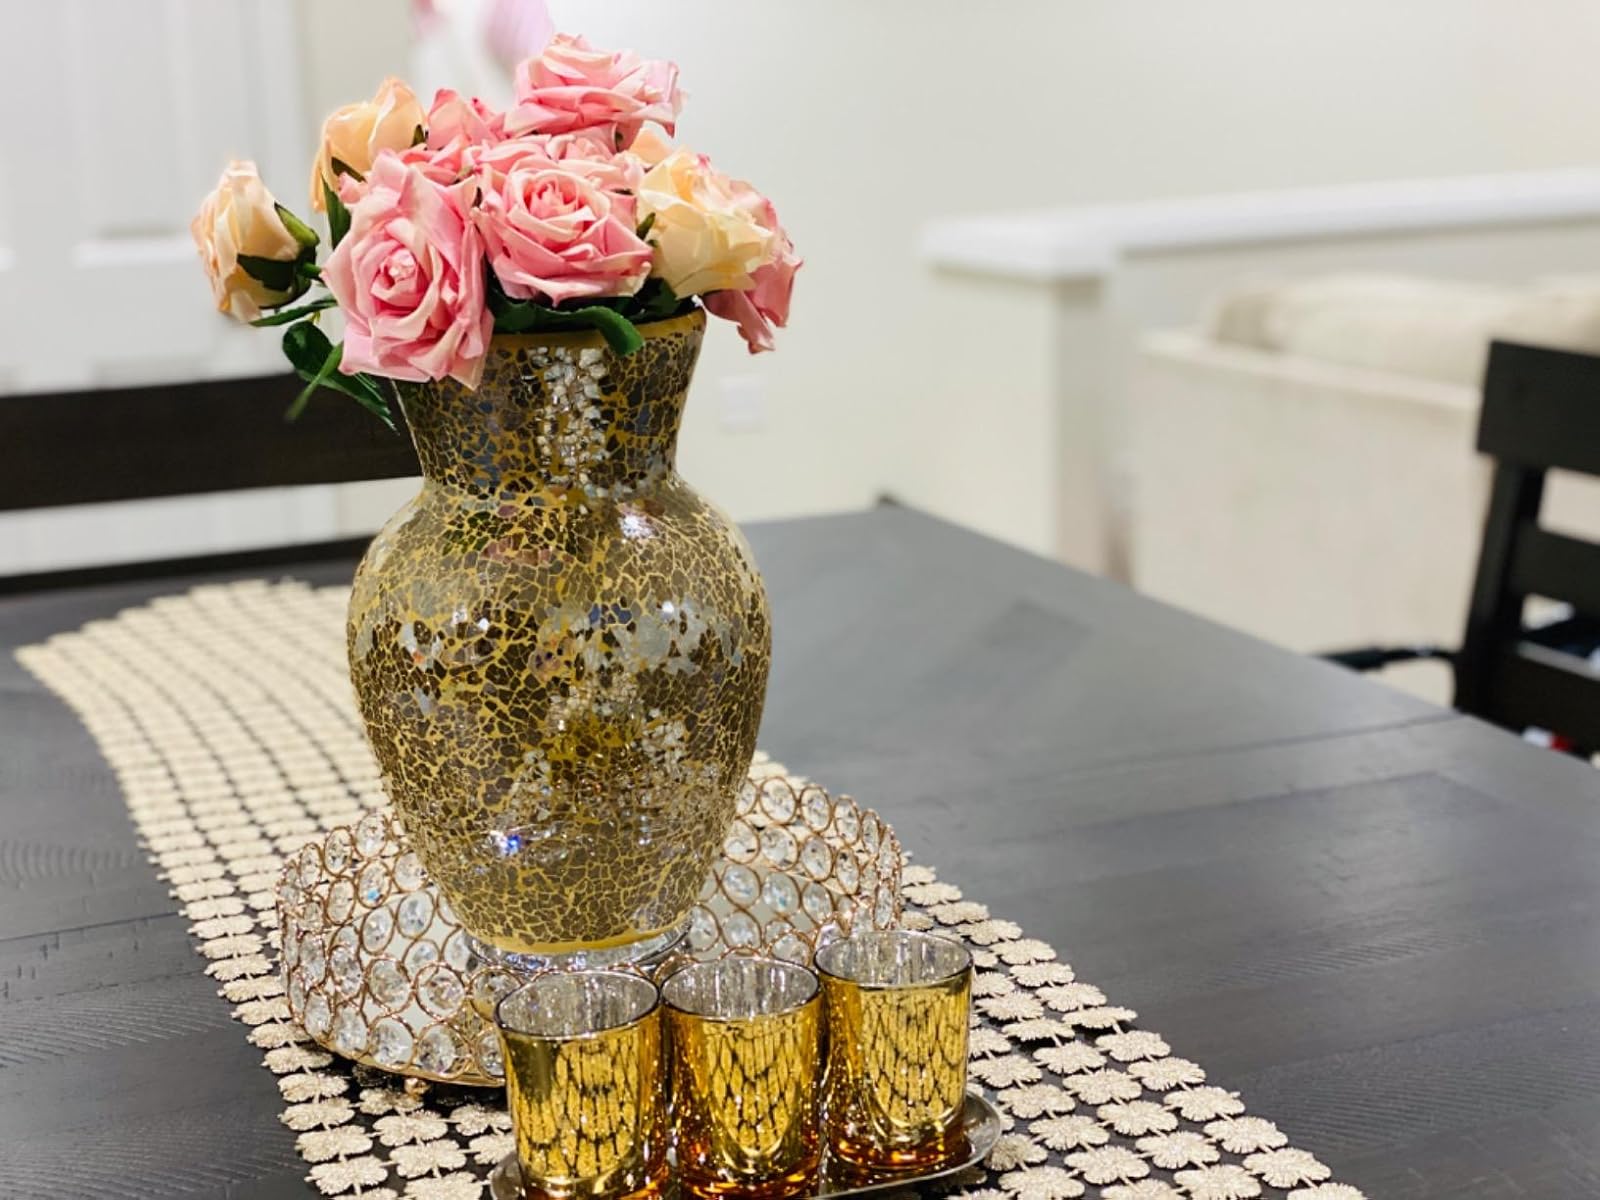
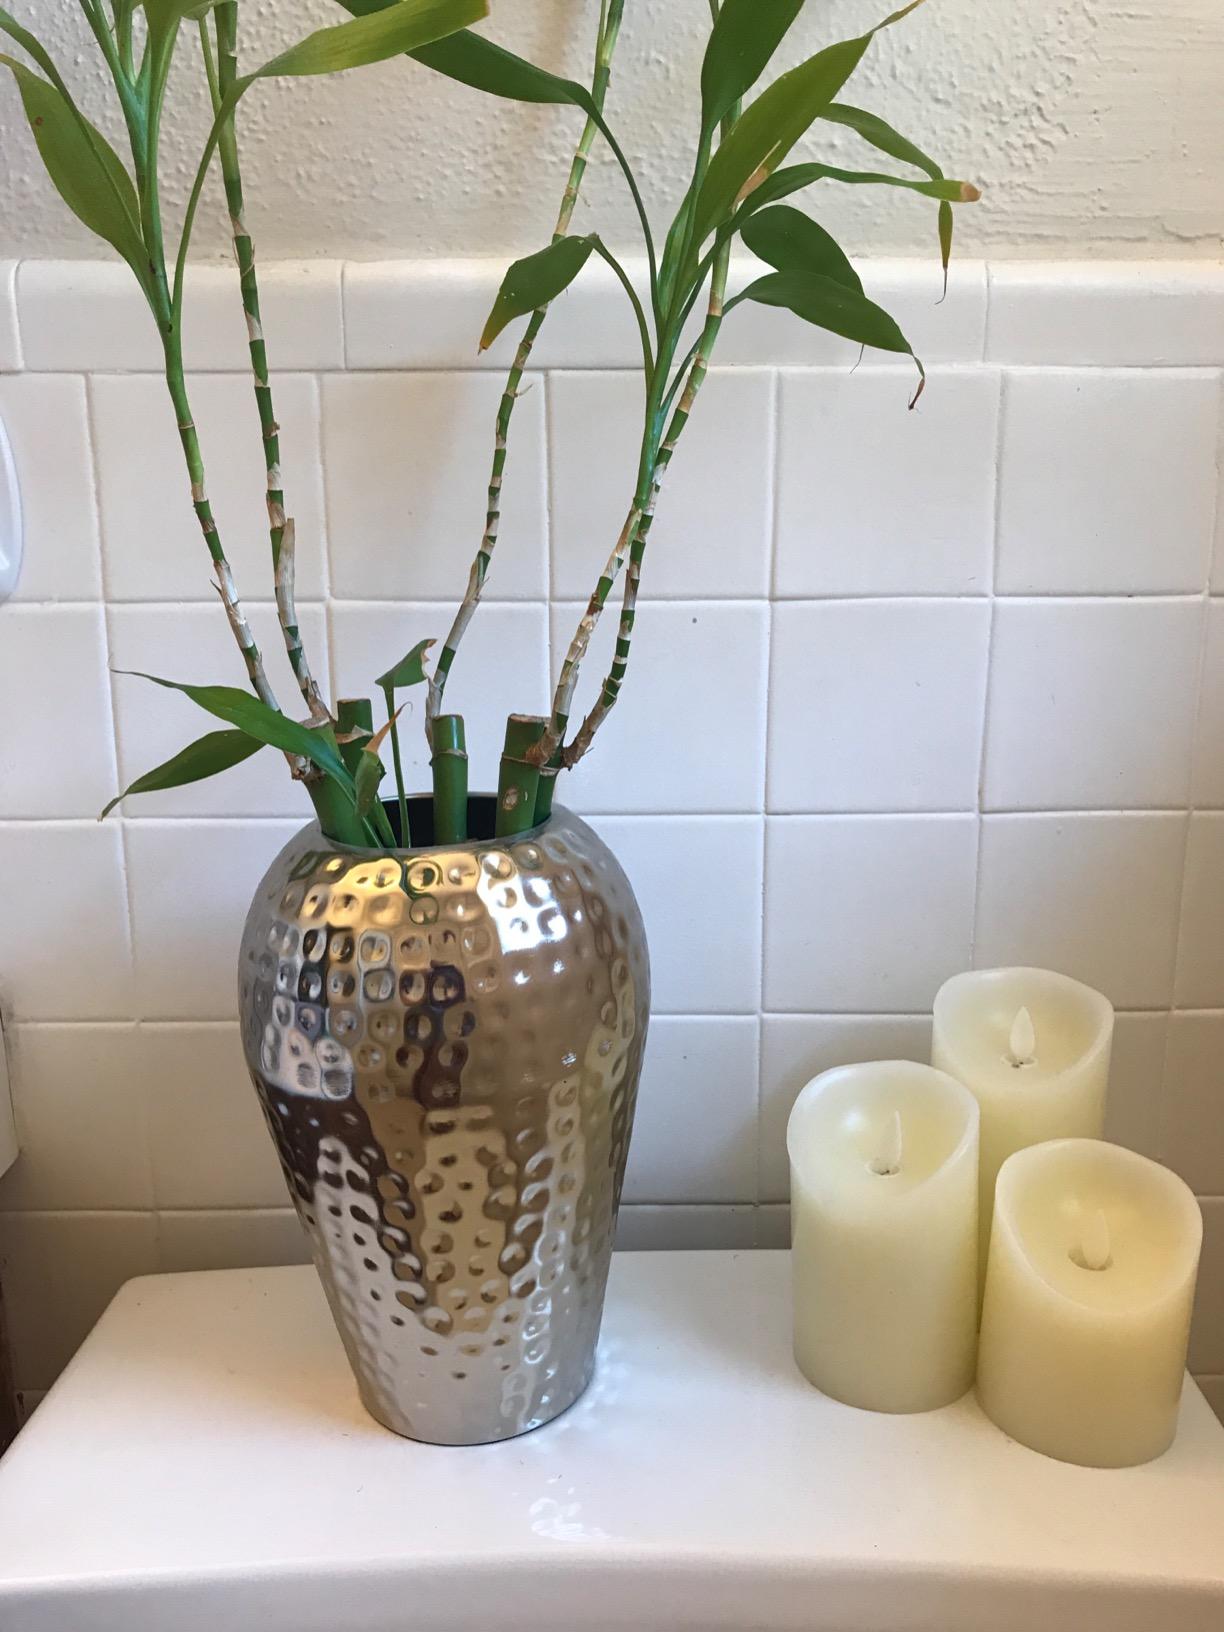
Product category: vase
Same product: no